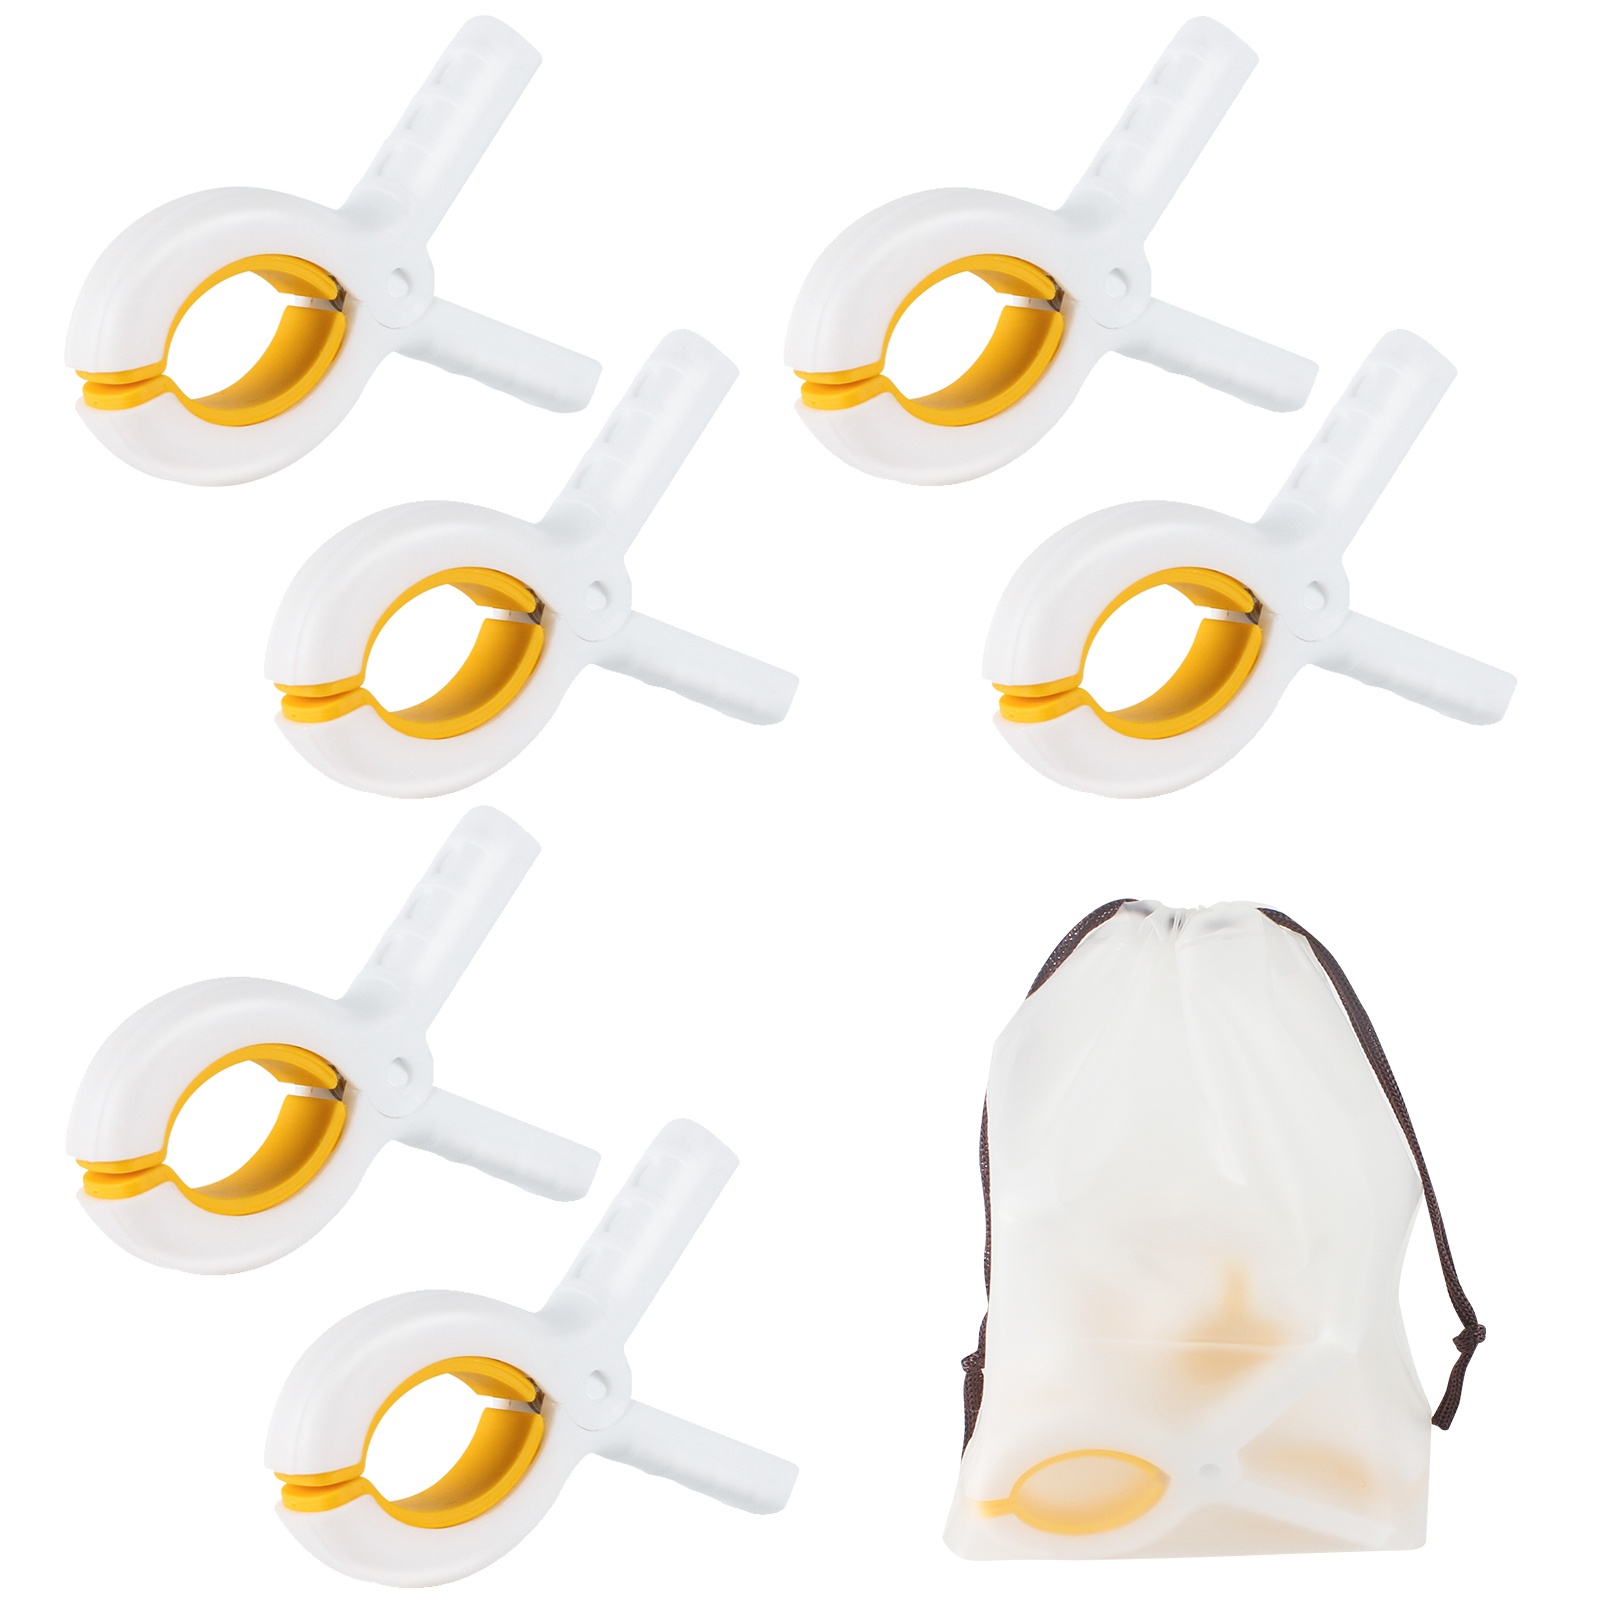
6pcs Towel Clips for Sun Loungers
【High Quality Environmental Material】Our beach towel clips are made of tough PP plastic with built-in TPR anti-skid gasket. No odor, no rust and will not rot and deteriorate. Smooth without burr, comfortable to handle. Rugged and long-term use, these towel clips are more enduring than wood clips and iron clips 【Dimension of Sunbed Pegs】Overall dimension - 9×6.5×1.8cm/ 3.5×2.6×0.7"(L×W×H). The maximum range of the towel clip can be opened - 4cm/ 2". Color - white. You will receive 6 pack towel pegs for sunbeds, 1 blank drawstring bag, size 20×16cm/ 7.9×6.3 【Strong Large Clothes Pegs】Strong bite force, anti-skid washer design, can effectively prevent slipping. High elastic spring design, strong wind proof fixing ability, can fix clothes in proper position even in stormy weather. Towel clips for sun loungers is reusable 【Multi Function Clip for Washing Line】The beach towel pegs have soft padded, which will not leave pressure marks on the clothes. These sunbed clips can be used to dry large items such as thick quilts, blankets and toys, as well as small items such as clothes, shirts, coats, shoes and towels, and can be used as a sealing clip, which is clean, dustproof and moisture-proof 【Widely Used】Easy to carry. Suitable for family, laundry, outdoor, travel, sunbathing, etc. When you use towels on the beach, swimming pool, water park, camping trip, these towel clips are essential
Category: Home & Garden > Household Supplies > Storage & Organization > Clothing & Closet Storage > Clothes Valets